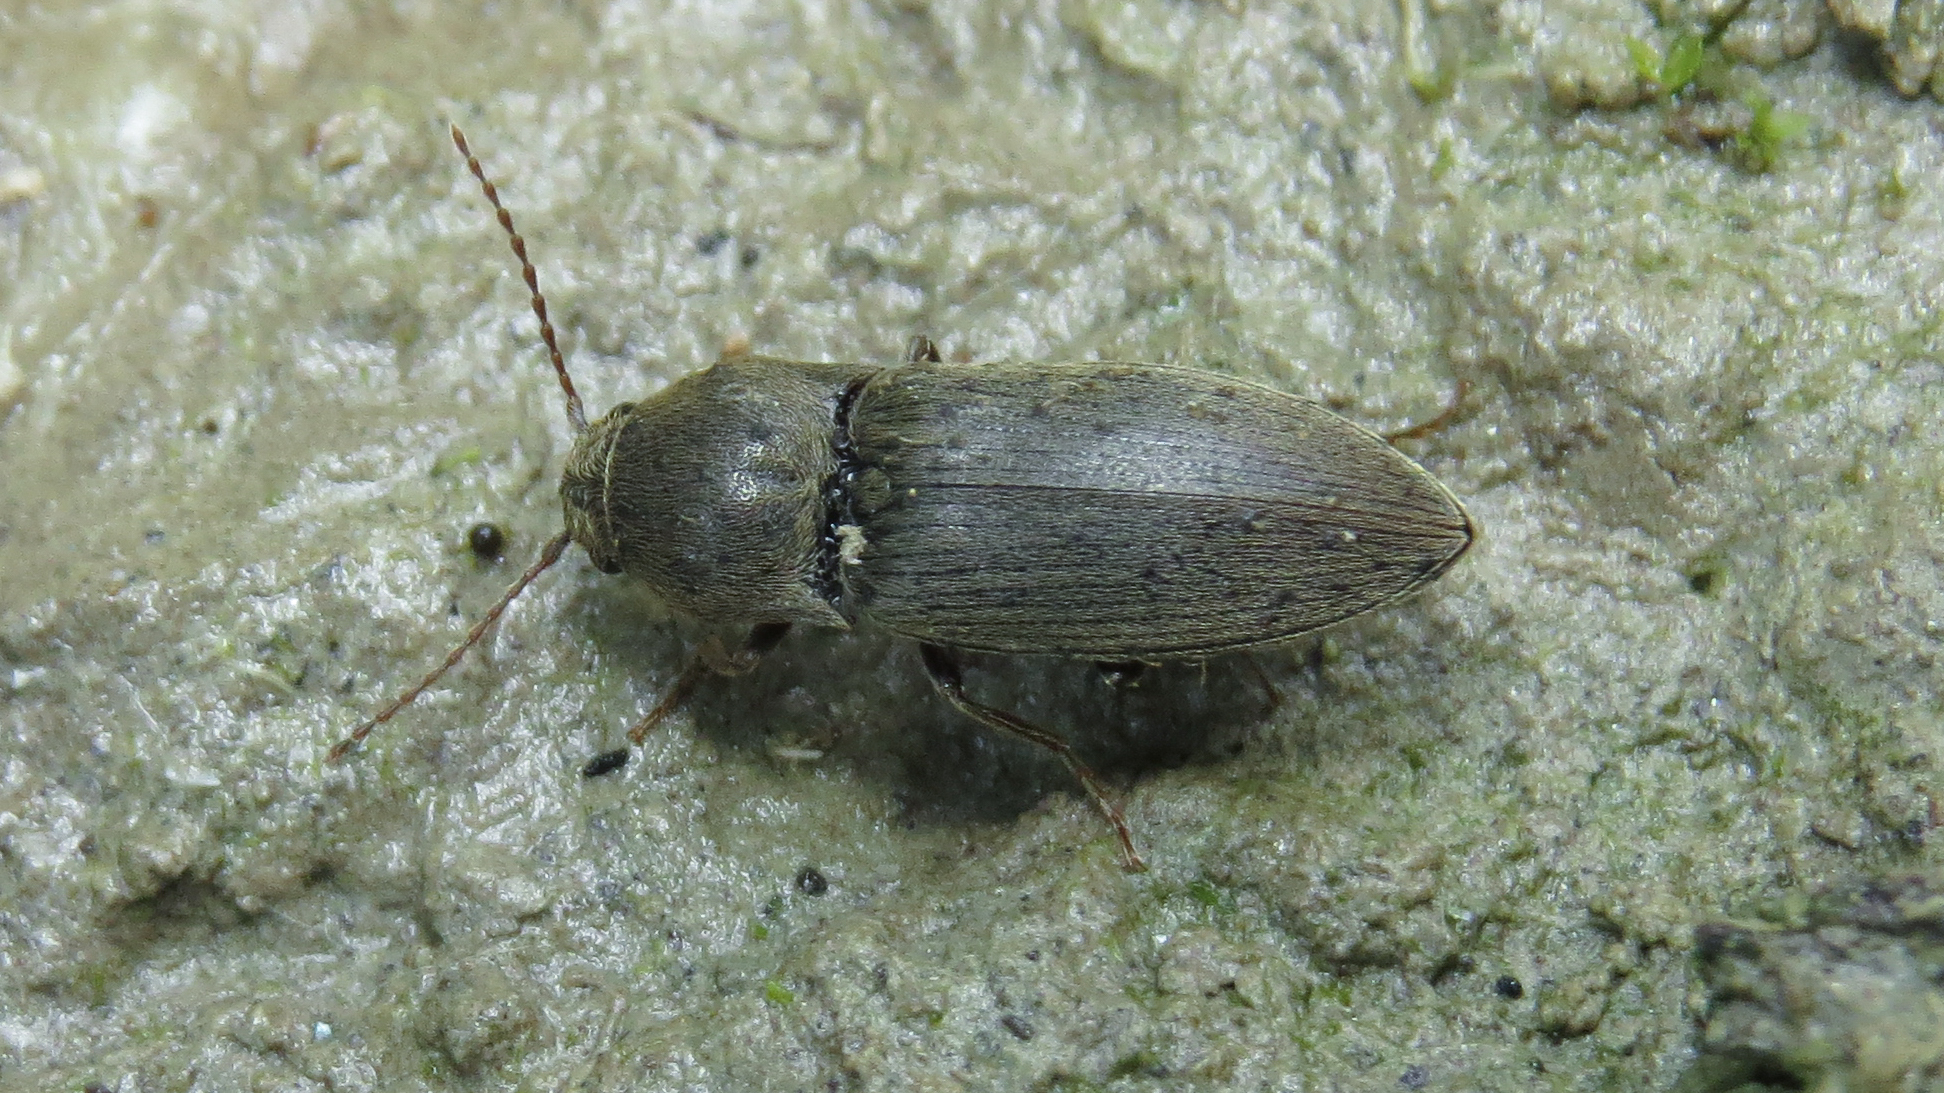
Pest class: clickbeetles_wireworms